Denudation

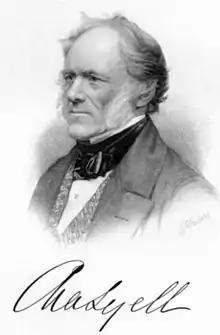
Charles Lyell, author of Principles of Geology, who established within the scientific community the concept of denudation and that idea that the surface of the Earth is shaped by gradual processes.

The effects of denudation have been written about since antiquity, although the terms "denudation" and "erosion" have been used interchangeably throughout most of history. In the Age of Enlightenment, scholars began trying to understand how denudation and erosion occurred without mythical or biblical explanations. Throughout the 18th century, scientists theorized valleys are formed by streams running through them, not from floods or other cataclysms. In 1785, Scottish physician James Hutton proposed an Earth history based on observable processes over an unlimited amount of time, which marked a shift from assumptions based on faith to reasoning based on logic and observation. In 1802, John Playfair, a friend of Hutton, published a paper clarifying Hutton's ideas, explaining the basic process of water wearing down the Earth's surface, and describing erosion and chemical weathering. Between 1830 and 1833, Charles Lyell published three volumes of "Principles of Geology", which describes the shaping of the surface of Earth by ongoing processes, and which endorsed and established gradual denudation in the wider scientific community.